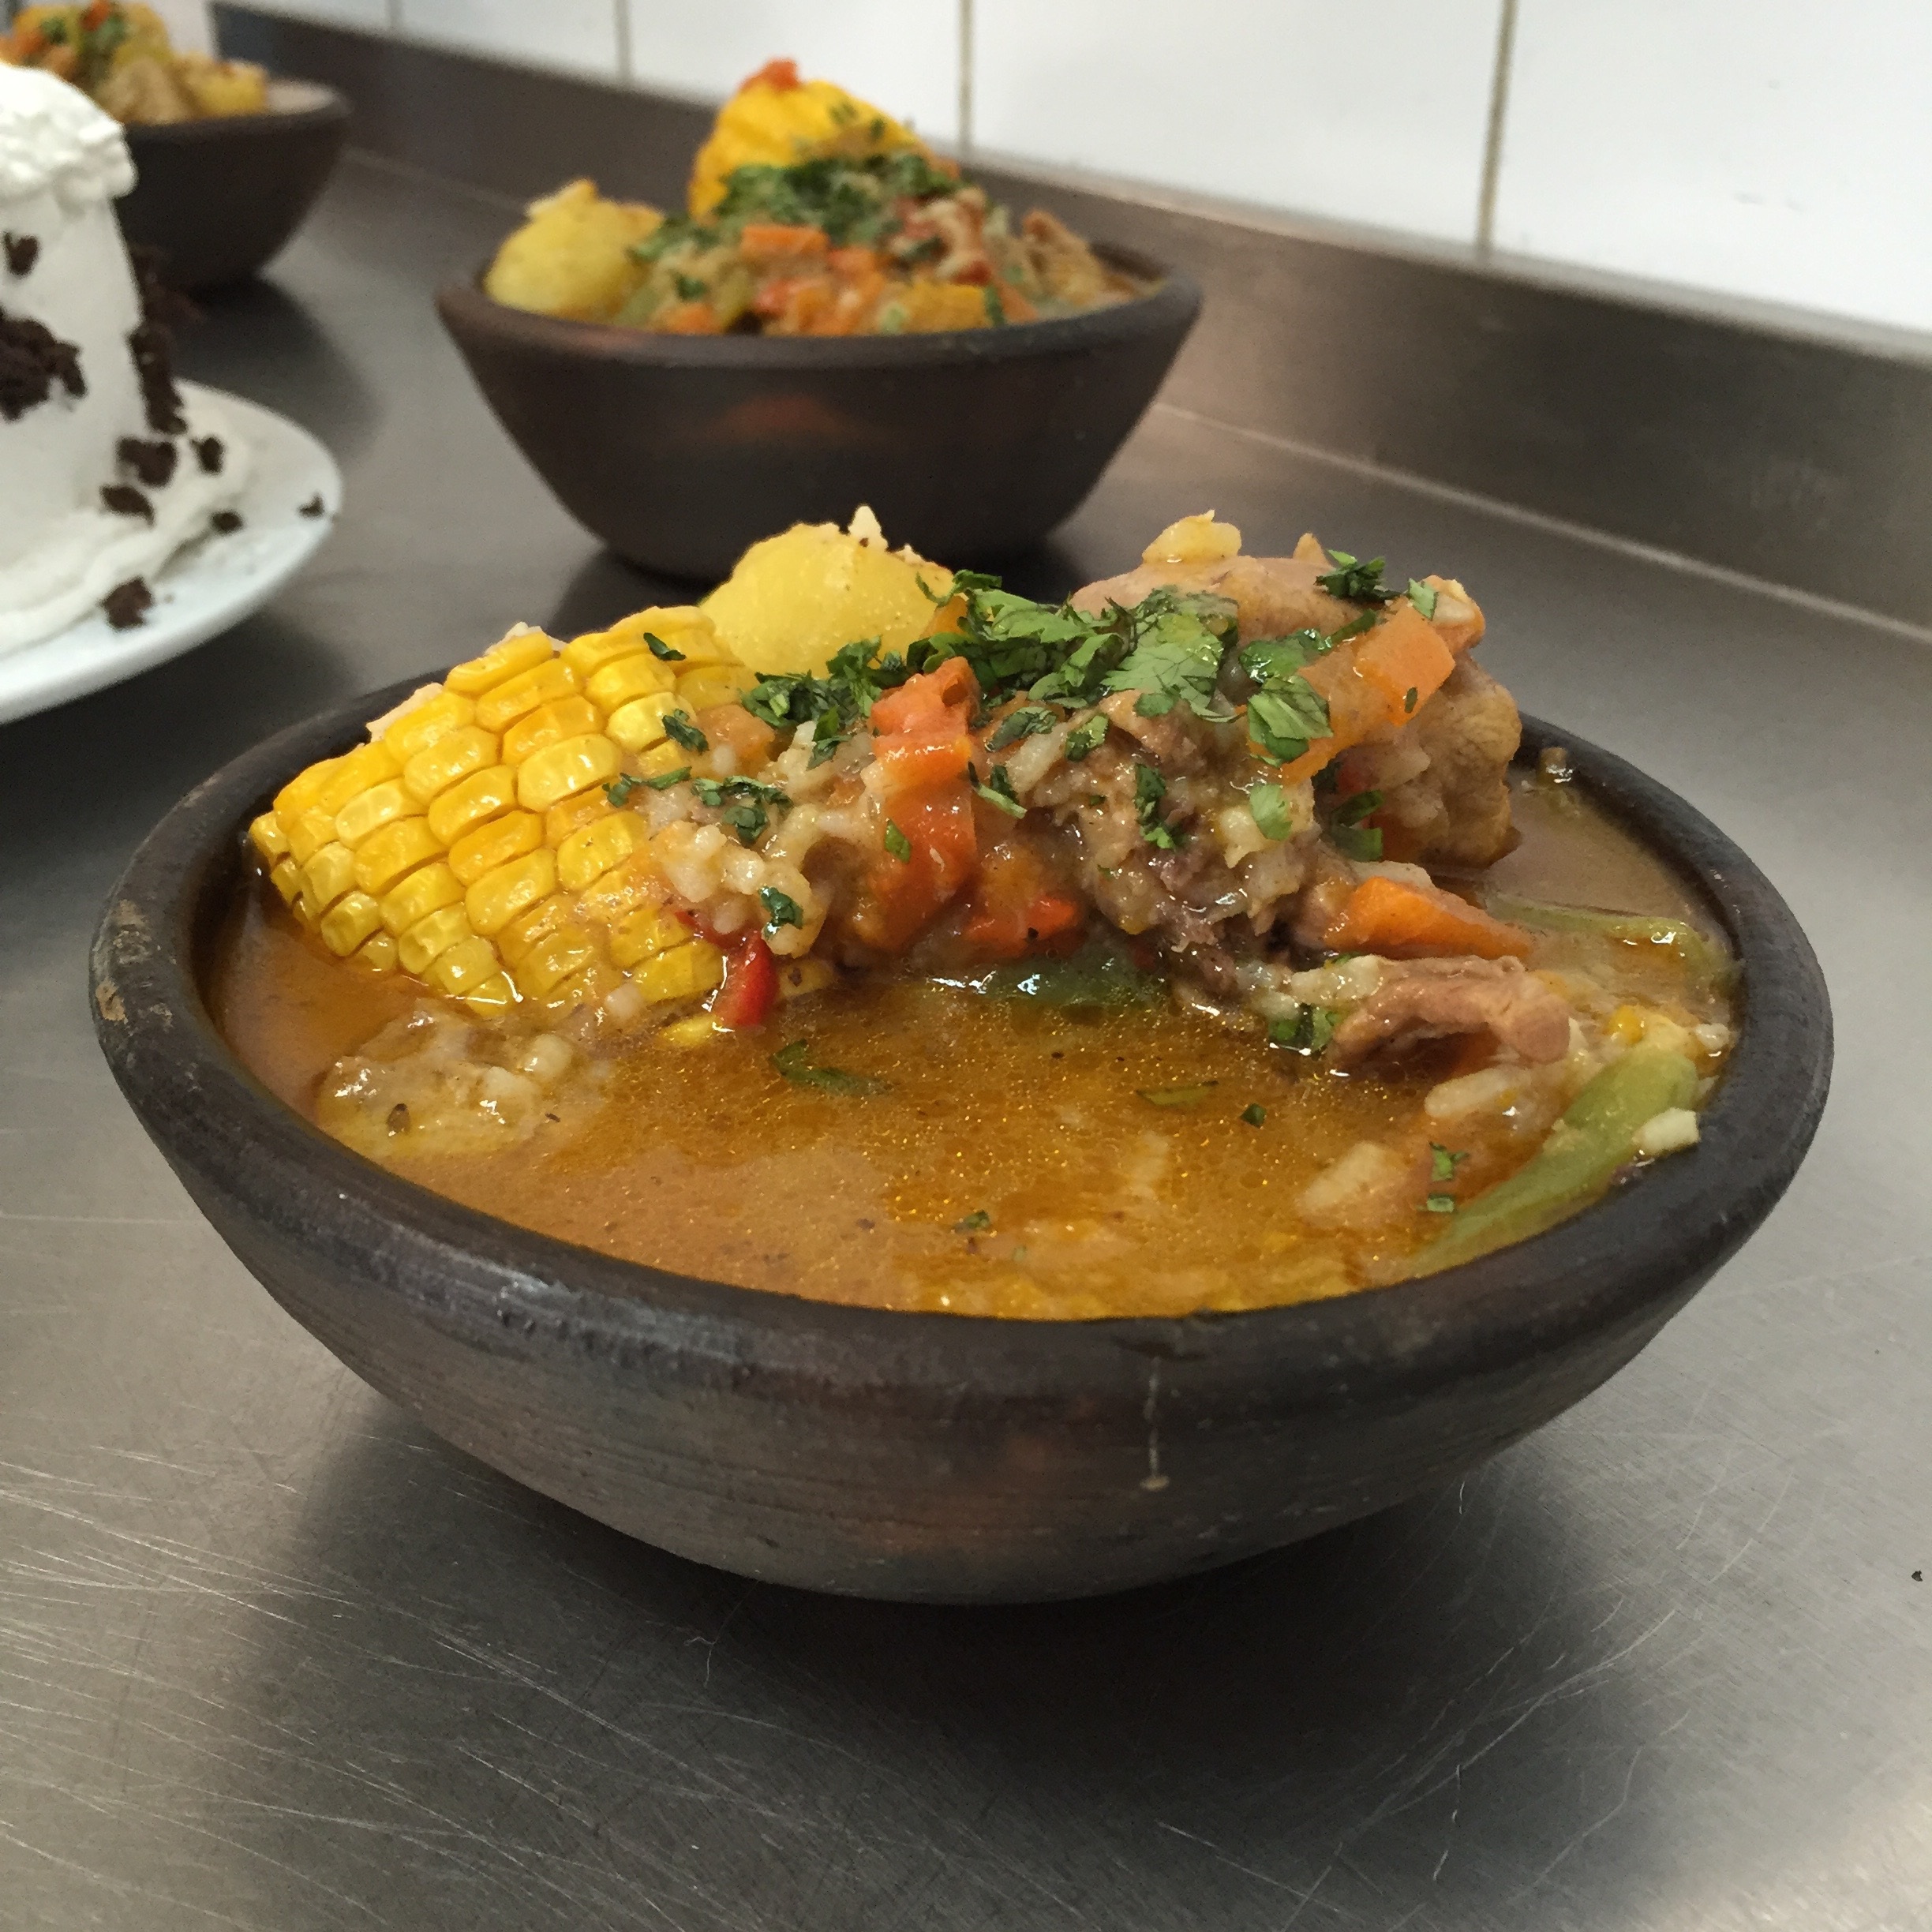
dish, meal, food, produce, vegetable, corn, cuisine, chicken, soup, asian food, casserole, curry, potatos